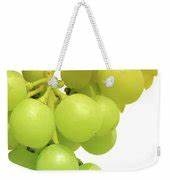
Label: grape